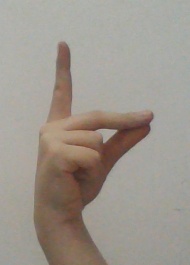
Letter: ta